Munda Hi Chahida

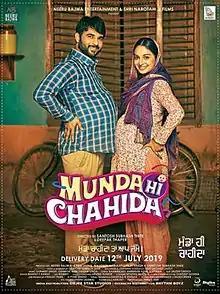
Theatrical release poster

Munda Hi Chahida is a 2019 Indian Punjabi-language family drama film directed by Santosh Subhash Thite and Deepak Thaper. Co-produced by Neeru Bajwa Entertainment and Shri Narotam Ji Films, it stars Harish Verma and Rubina Bajwa in lead roles. The film was released worldwide on 12 July 2019.